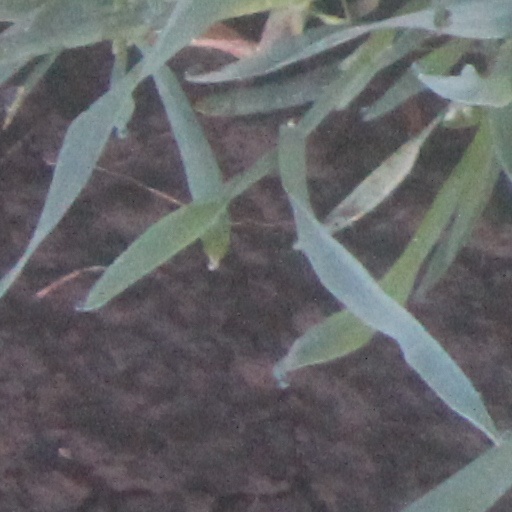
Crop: wheat